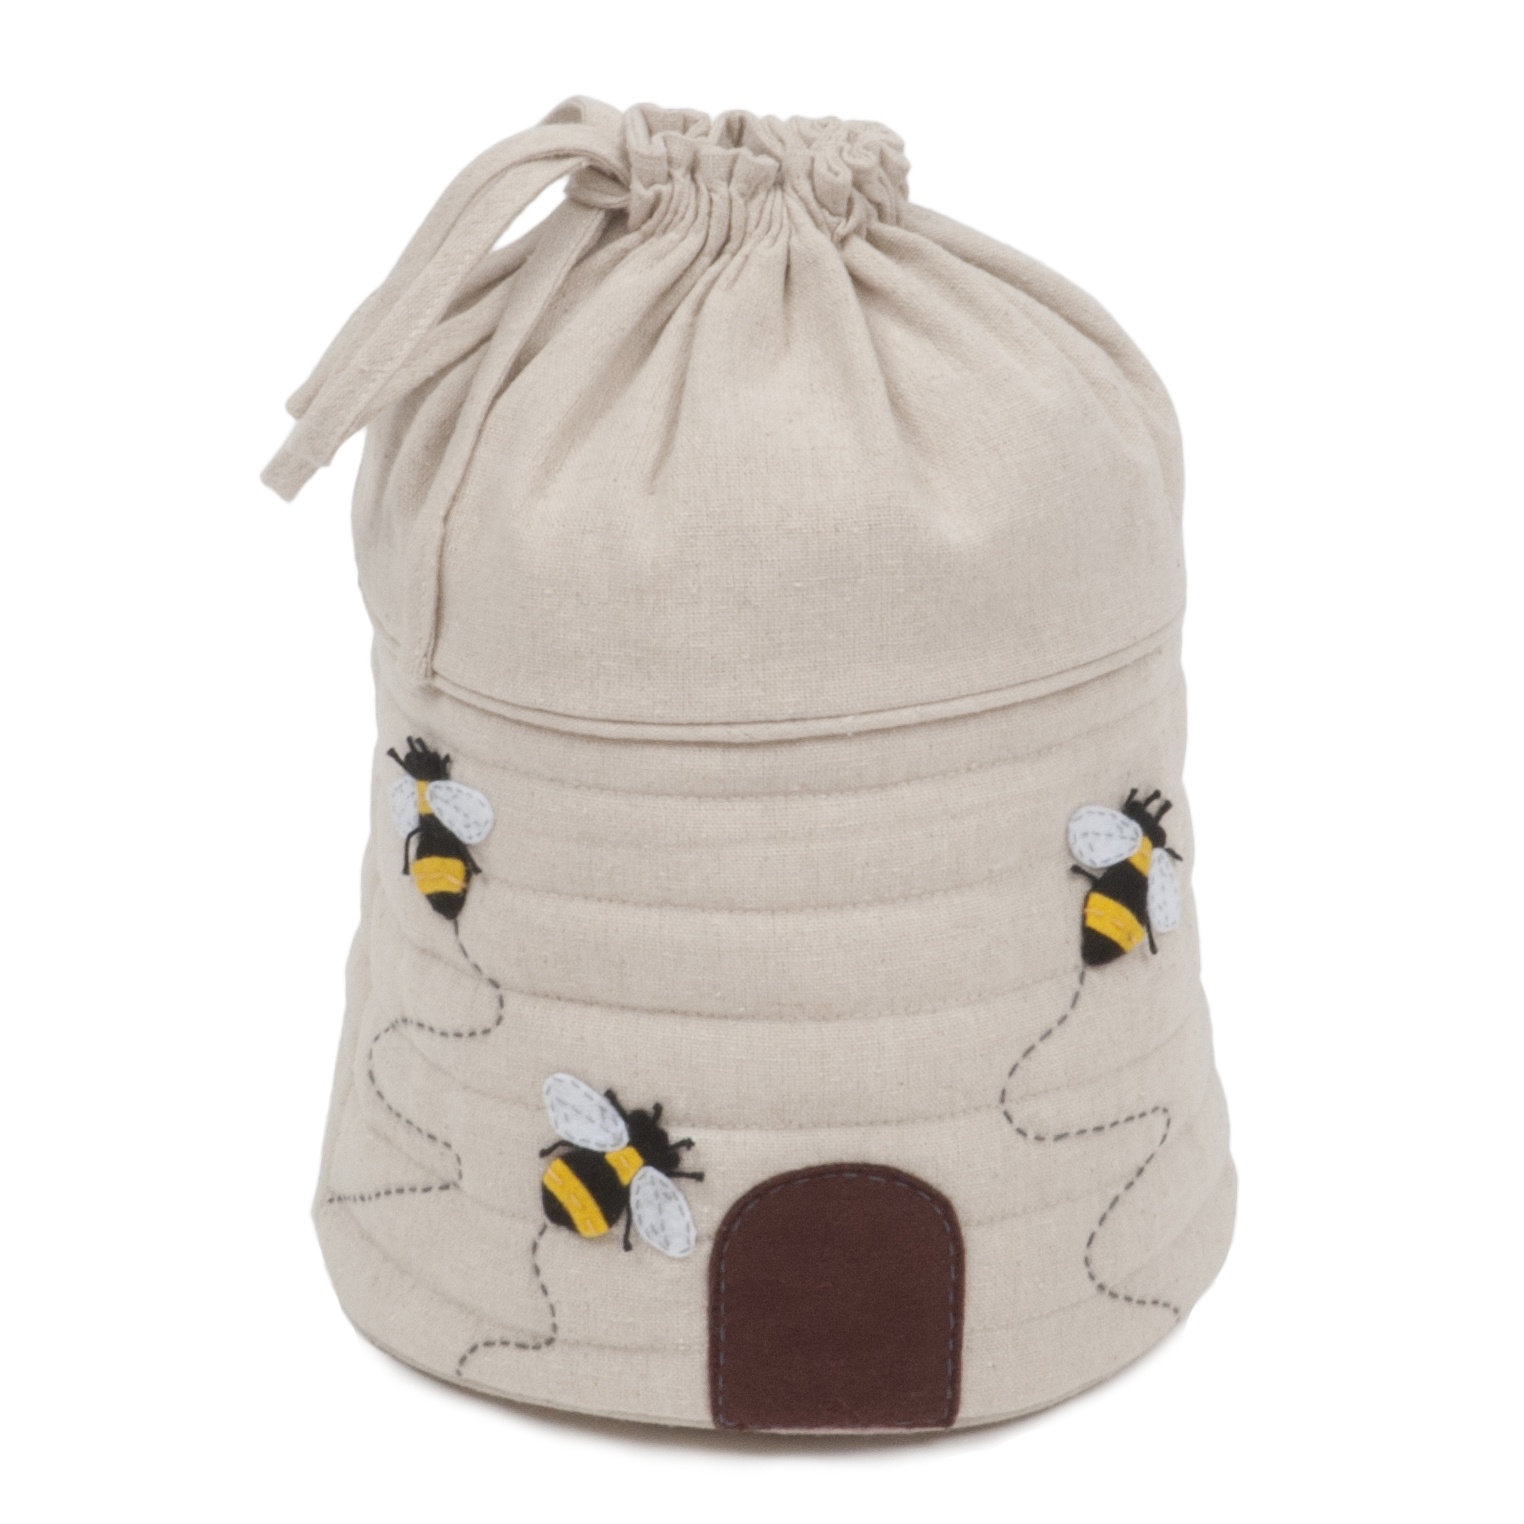
Craft Bag - Bee Hive Applique
Craft, knit or crochet bag made from 100% cotton fabric with appliqué design. Drawstring top to help protect and keep contents secure. Spot clean only. Item size: (d/w/h) 20.5 x 20.5 x 31.5cm.
Brand: Groves
Category: Arts & Entertainment > Hobbies & Creative Arts > Arts & Crafts > Craft Organization > Sewing Baskets & Kits > Sewing Boxes